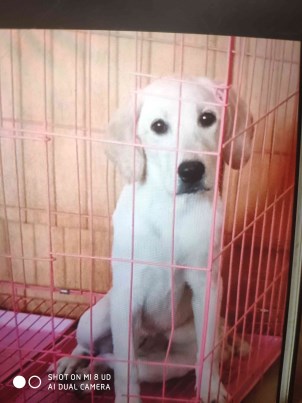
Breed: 3580-n000122-Labrador_retriever